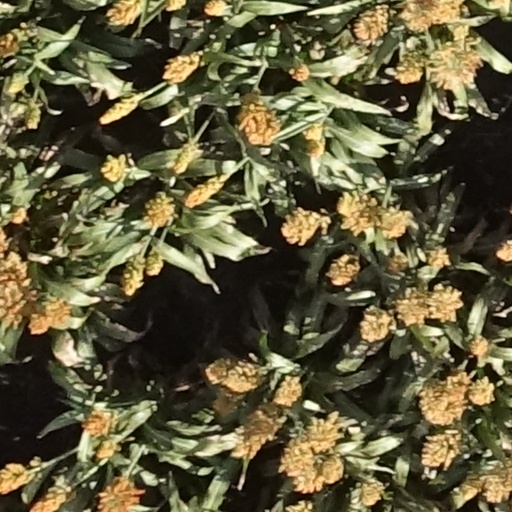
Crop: sorghum